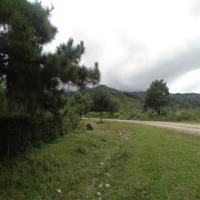
Weather: cloudy or overcast